Sea-lion

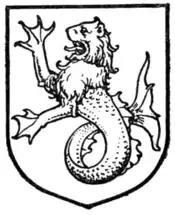
A sea-lion, illustrated in "A Complete Guide to Heraldry" (1909).

In heraldry, the term sea-lion (sometimes called a morse) refers to a legendary creature that has the head and upper body of a lion, but with webbed forelimbs and a fish tail. These occur most frequently as supporters, but also occur as crests and occasionally as charges. Sea-lions are frequently found in "sejant" or "sejant-erect" (sitting upright) attitudes, but may also be found "naiant" (horizontally, as if swimming) or "assurgeant" (issuing from the waves of the sea).